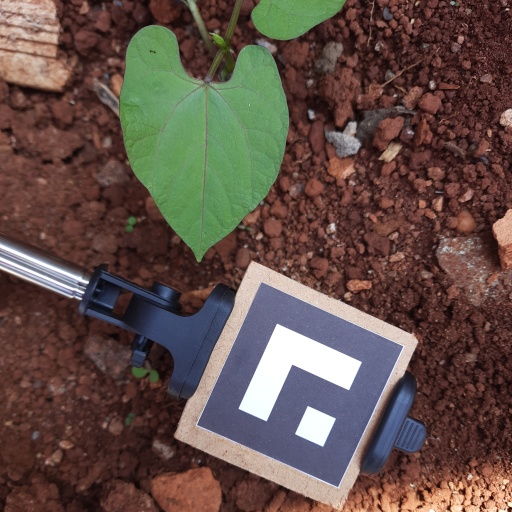
Observations: wavy surface, no eating holes, under shade